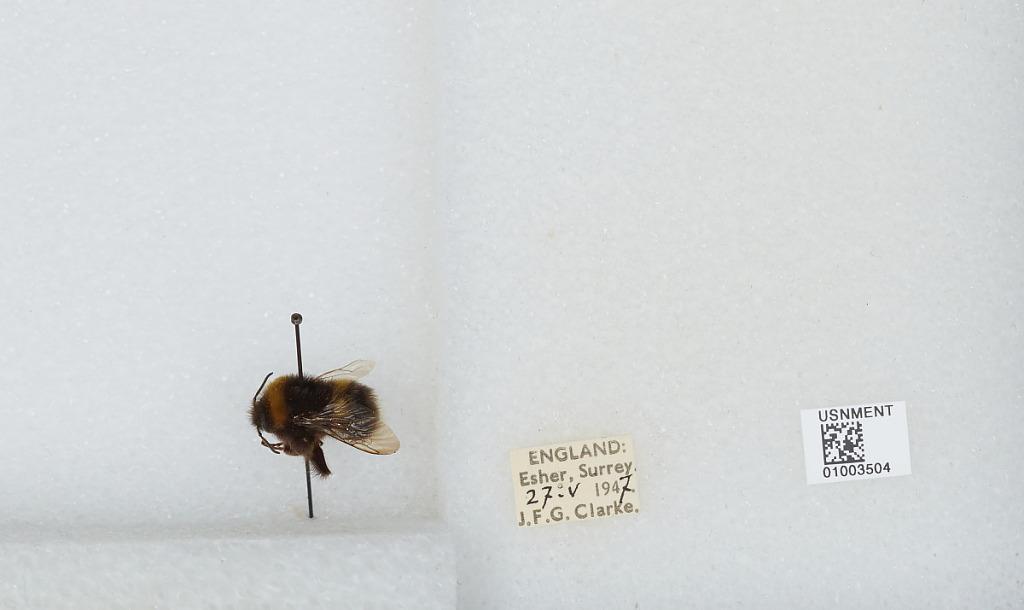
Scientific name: Bombus (Bombus) lucorum (Linnaeus)
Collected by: J. Clarke
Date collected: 1947-5-27
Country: United Kingdom
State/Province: England
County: Surrey
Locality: Esher, Elmbridge
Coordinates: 51.3691, -0.365